Woody Guthrie Folk Festival

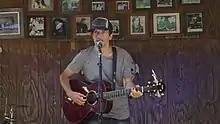
In addition to his headlining performance, Jason Mraz also performed at Mary Jo's Pancake Breakfast. July 14, 2018.

The 21st Annual festival featuring more than 90 musicians took place July 11–15, 2018 and kicked-off with a Wednesday night ticketed event featuring Joel Rafael and John Trudell's Bad Dog Band. "After their show-stopping set in the Pastures of Plenty at last year's WoodyFest, the Woody Guthrie Coalition is thrilled to begin this year's festival with this special benefit presentation of Joel Rafael with John Trudell's Bad Dog. After hearing John Trudell speak at Peace Sunday, in 1982, Rafael became an advocate for Indigenous Rights, sharing John's words and following his trail for over 20 years, until the two began regularly performing and eventually writing together."